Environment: real
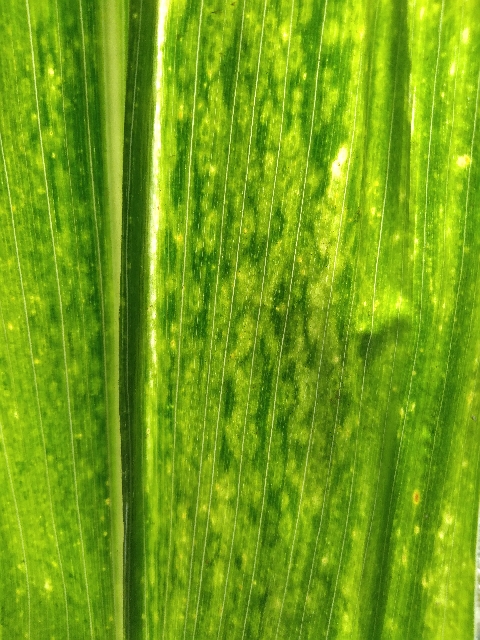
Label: lethal_necrosis